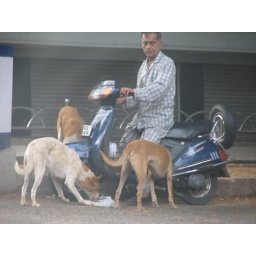
This person comes in regularlyin the morning on CMH road to feed some 6-7 stray dogs.